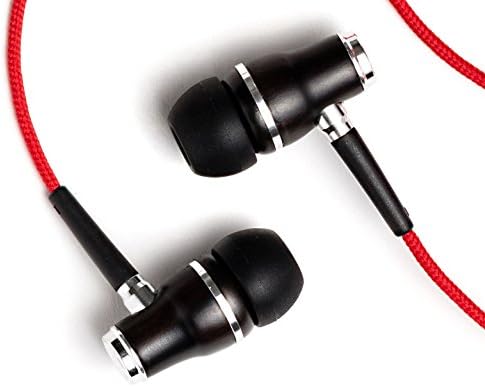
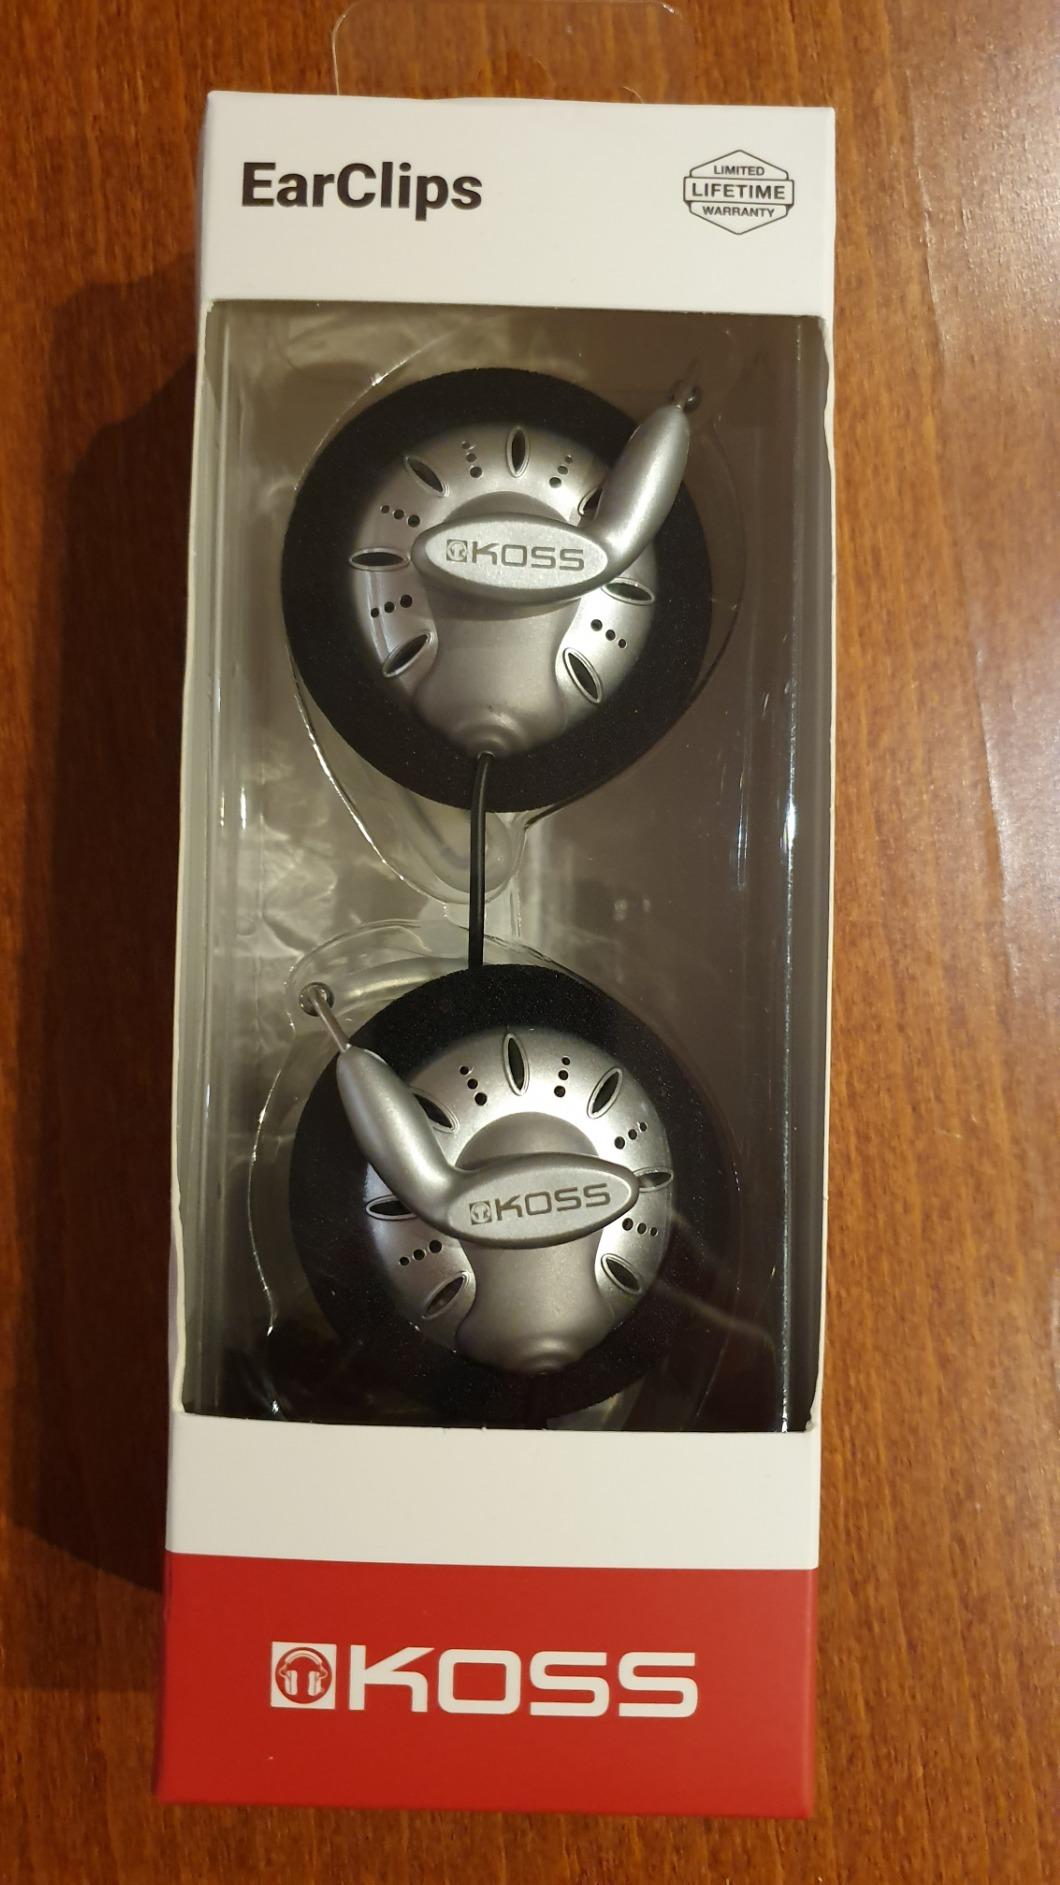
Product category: headphones
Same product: no